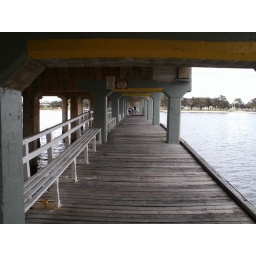
Fishing/walking pier under the road bridge at Mandurah, Western Australia.